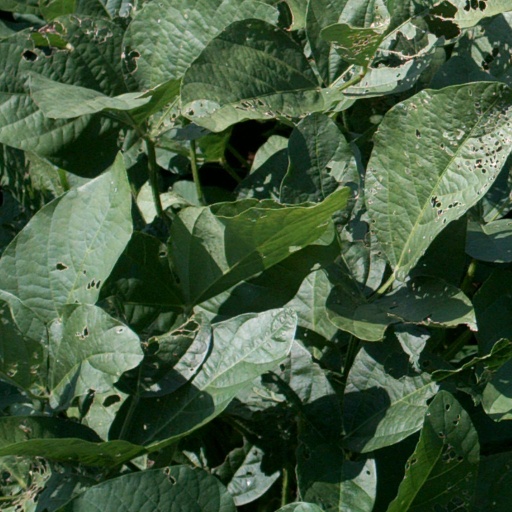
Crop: soybean